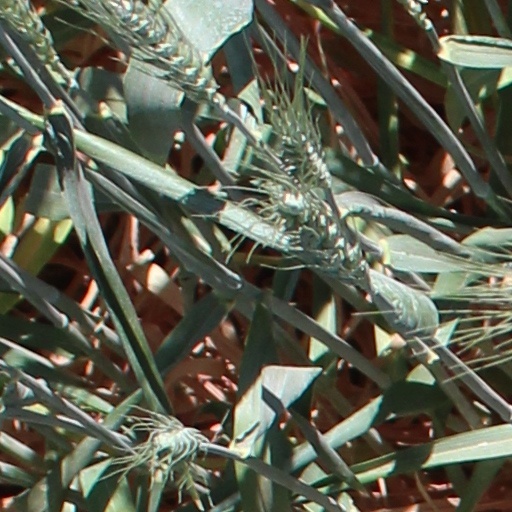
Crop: wheat